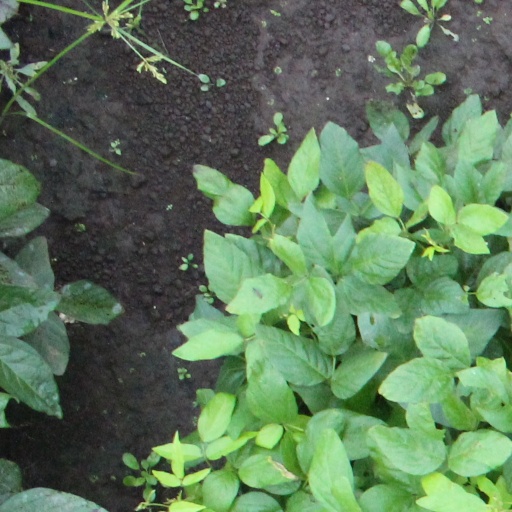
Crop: soybean